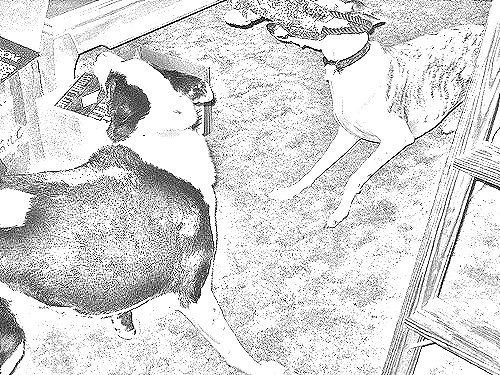
Portrait style: Sketch Portrait